Mymensingh Government Polytechnic Institute

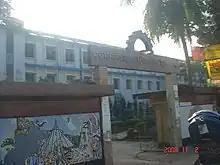

Mymensingh Polytechnic Institute or MGPI is a polytechnic institute in Mymensingh, Bangladesh, established in 1963.